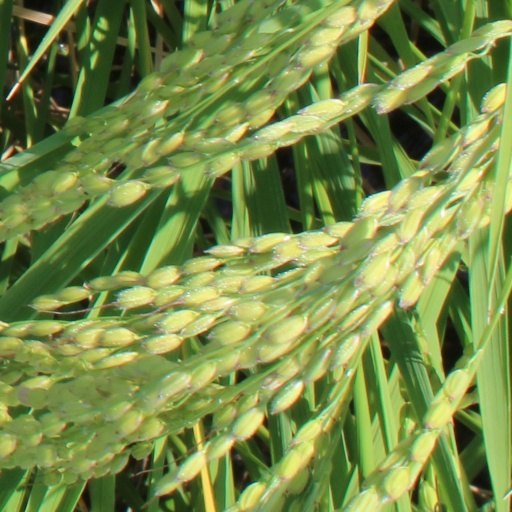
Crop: rice